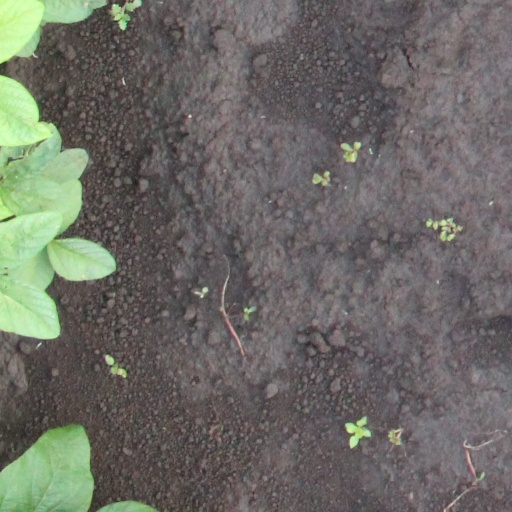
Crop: soybean